Stormy Six

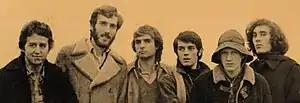

Stormy Six were an Italian progressive and folk rock band founded in Milan in 1966. They performed and recorded until 1983, mostly as a sextet but occasionally as a quartet, a quintet and a septet. Although their line-up changed considerably over the years, founding member Franco Fabbri remained with the group for its entire duration. In May 1993 they performed at a re-union concert in Milan, which was recorded and released on a CD, "Un Concerto" (1995).